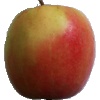
Label: Apple Pink Lady 1